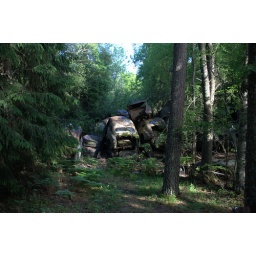
Nature takes over - photo 4 - the forest is now eating the cars